Centre d'Interprétation de la Côte-de-Beaupré

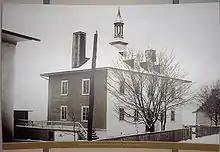
The second convent in Château-Richer, built in 1830

In 1829, the second convent was built on the original foundations. Starting in 1830, it served once again as a school for girls with a different religious order, the Congregation of Our Lady of Charity of the Good Shepherd. Despite numerous repairs and upgrades, the new building soon deteriorated as a result of recurrent flooding and poor drainage. The damp and the contamination of drinking water by the nearby latrines led to the spread of disease among the teachers and students. In 1906, the building was demolished in order to allow for the construction of a newer, better planned building.